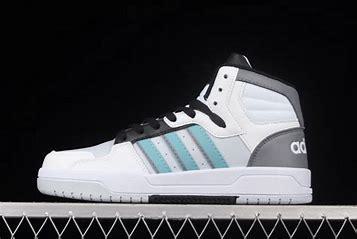
Brand: adidas
Model: neo Adidas NEO Entrap